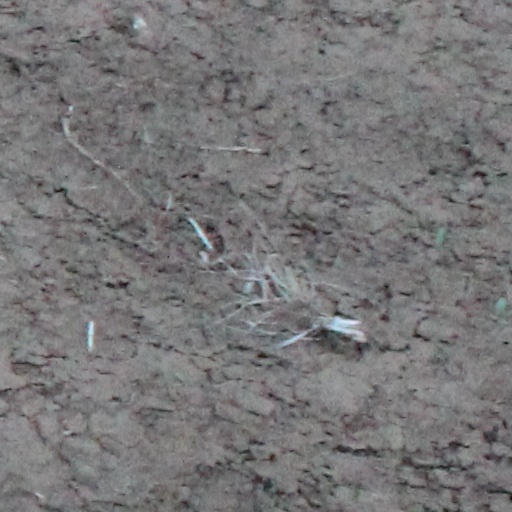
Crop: wheat